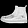
Label: Ankle boot